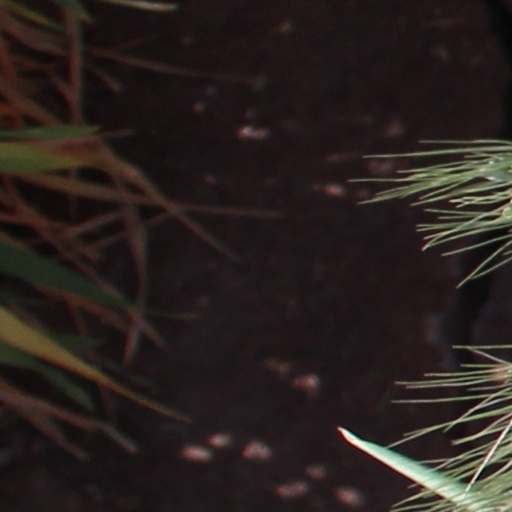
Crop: wheat